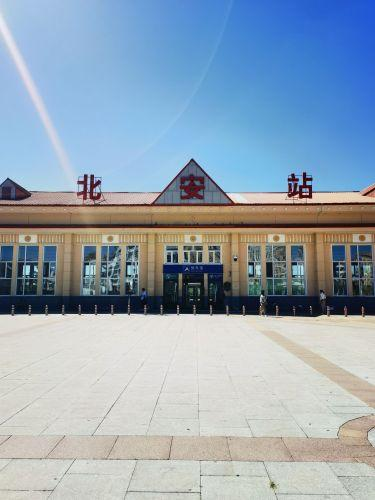
地标名称：北安站
所在城市：黑河市·北安市